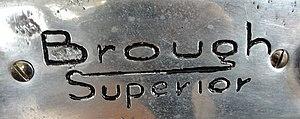
Brough Superior était une marque de motos anglaise créée en 1919 par Georges Brough et disparue en 1940. Elle est relancée en France en 2019 à Toulouse.